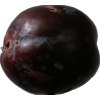
Label: plum